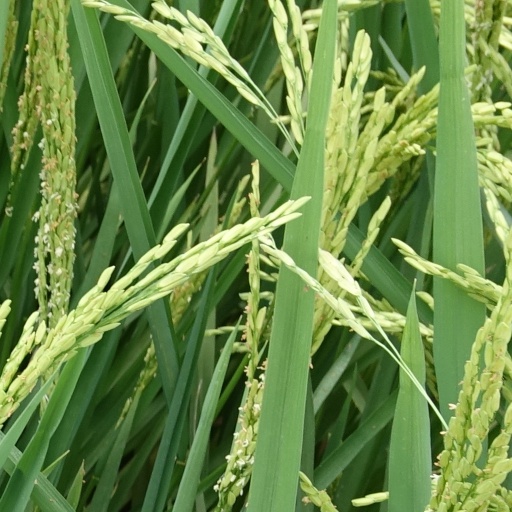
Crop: rice